Abu Kalijar

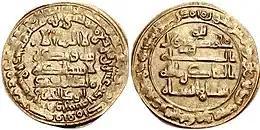
Coin of Abu Kalijar

Abu Kalijar Marzuban (died October 1048) was the Buyid amir of Fars (1024–1048), Kerman (1028–1048) and Iraq (1044–1048). He was the eldest son of Sultan al-Dawla.